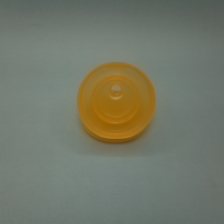
Color: red/orange/pink/fuchsia/brown
Cap type: flip-top cap